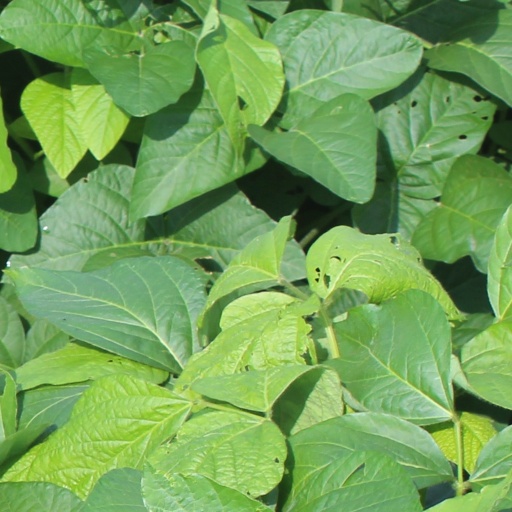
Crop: soybean